History of Jerusalem

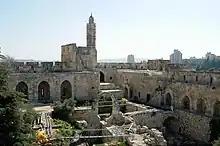
Medieval Tower of David ("Migdal David") in Jerusalem today

Fatimid control of Jerusalem ended when it was captured by Crusaders in July 1099. The capture was accompanied by a massacre of almost all of the Muslim and Jewish inhabitants. Jerusalem became the capital of the Kingdom of Jerusalem. Godfrey of Bouillon, was elected Lord of Jerusalem on 22 July 1099, but did not assume the royal crown and died a year later. Barons offered the lordship of Jerusalem to Godfrey's brother Baldwin, Count of Edessa, who had himself crowned by the Patriarch Daimbert on Christmas Day 1100 in the basilica of Bethlehem.